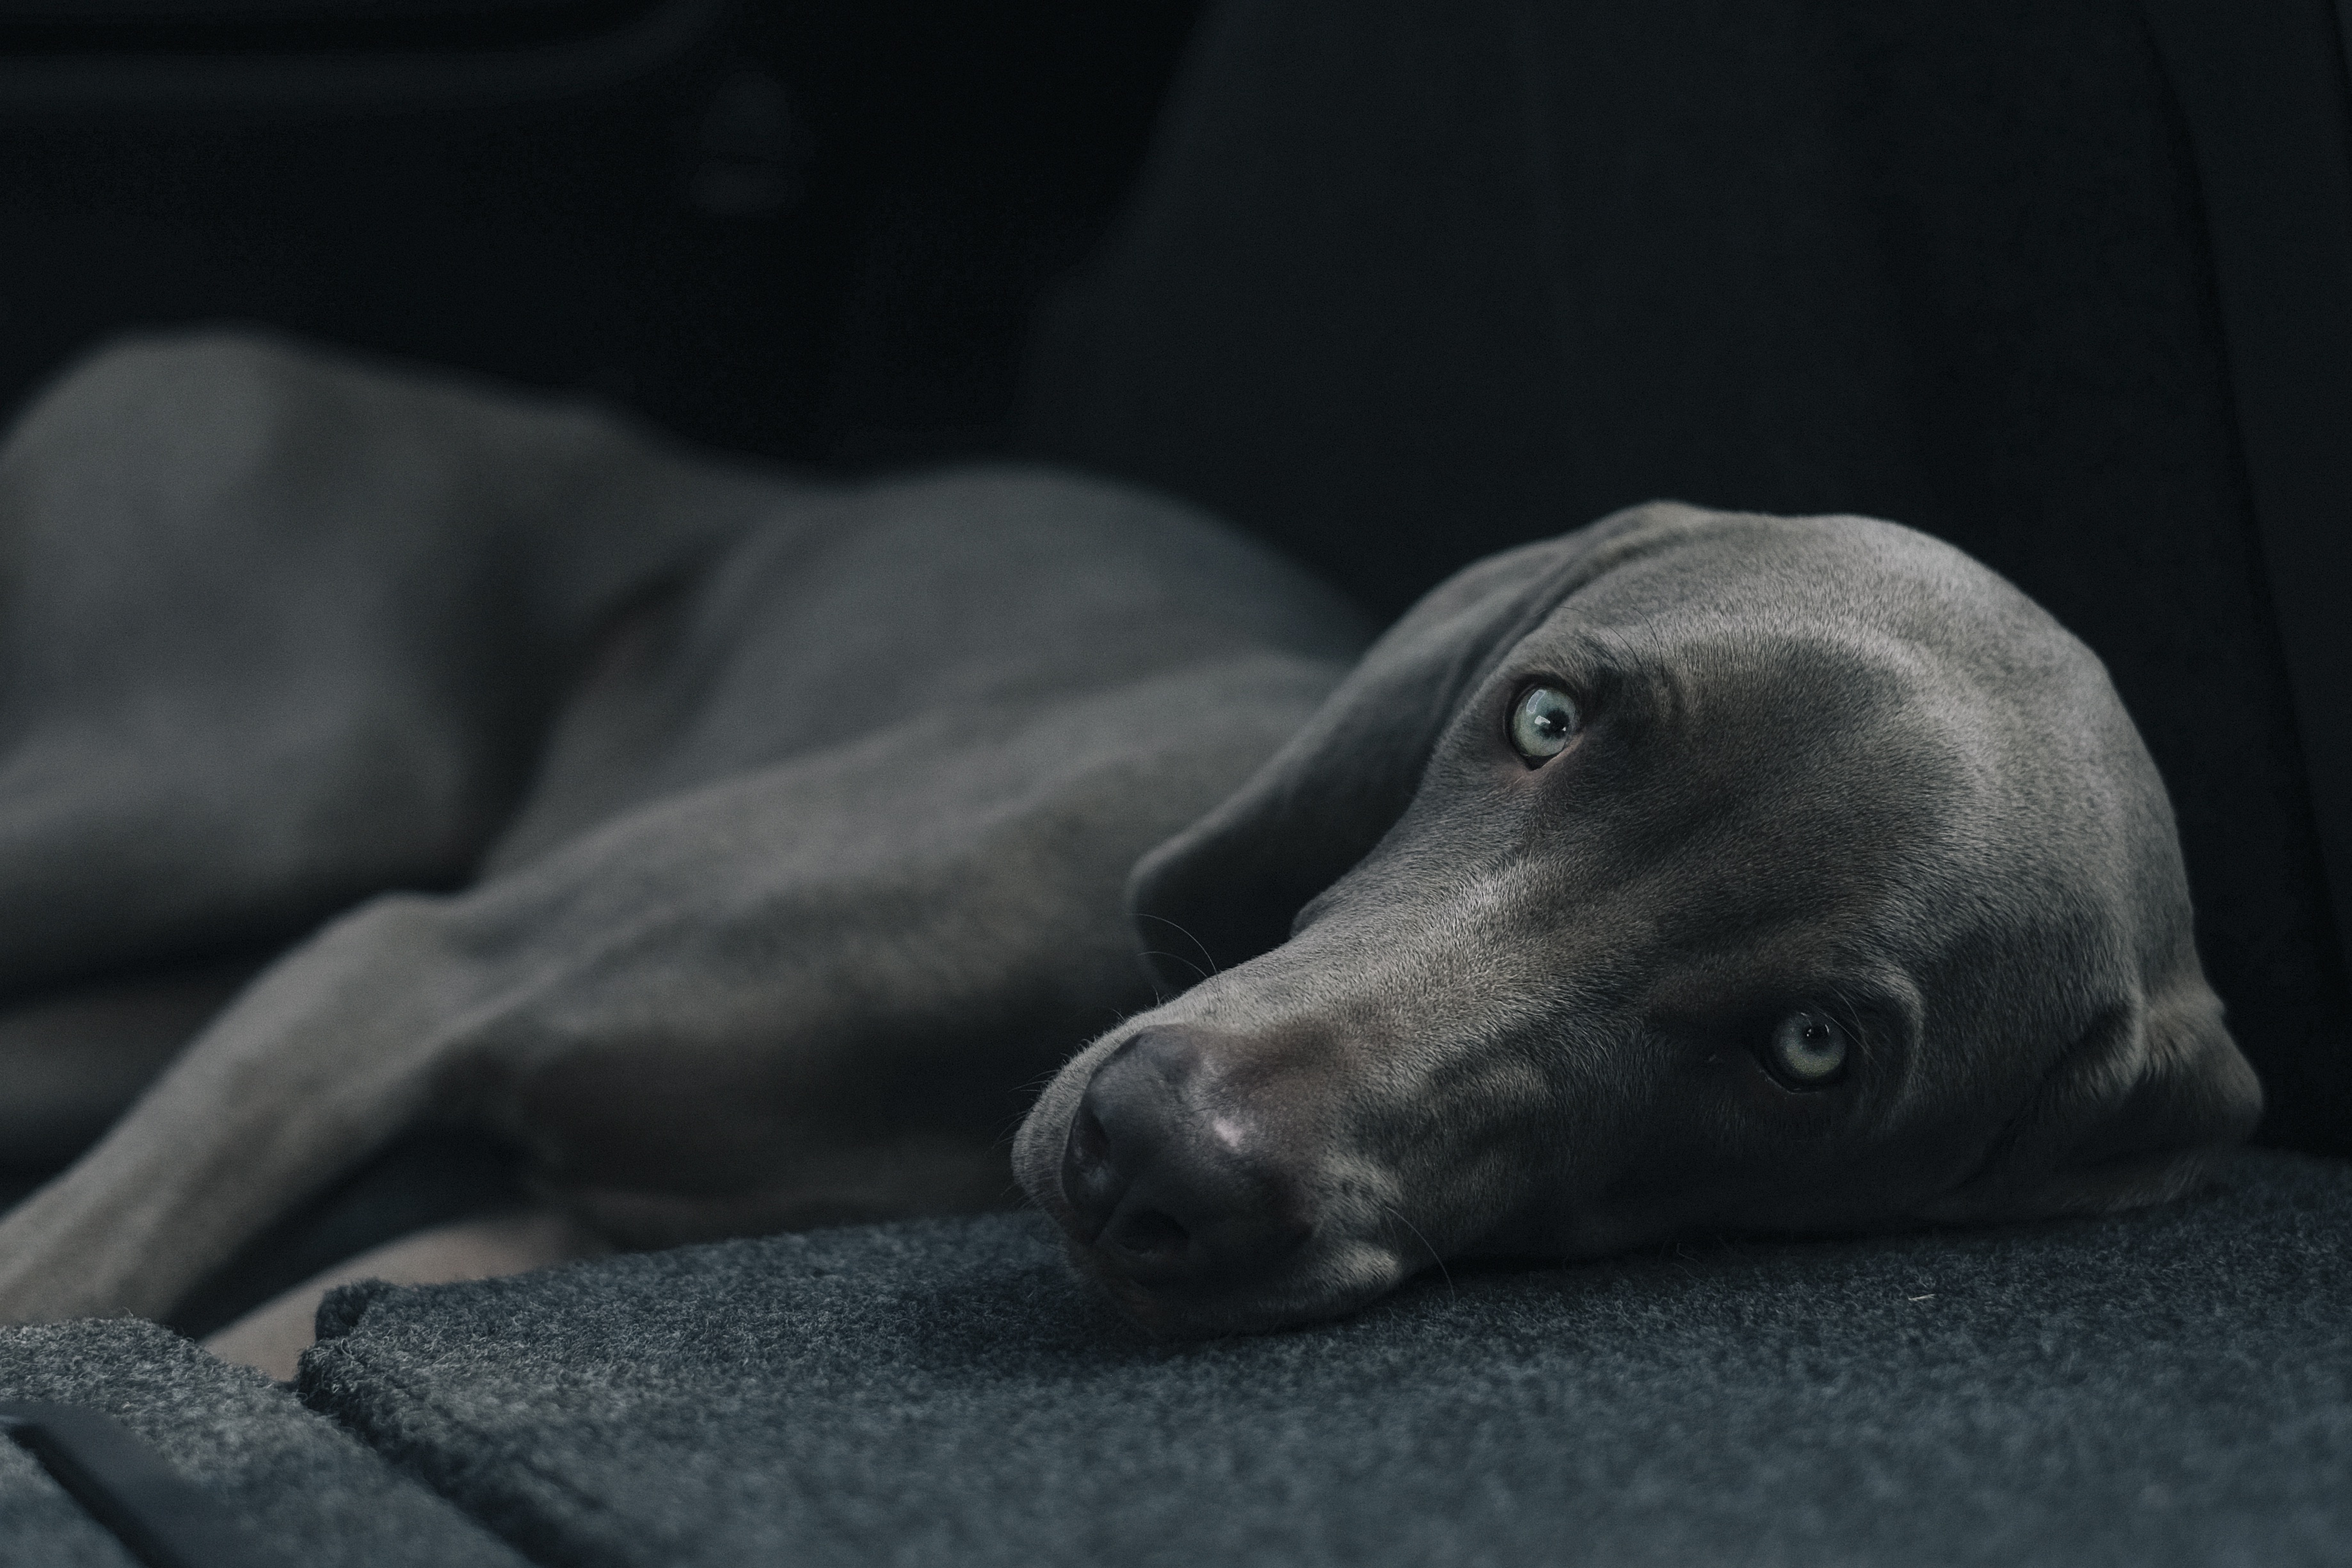
puppy, dog, animal, pet, mammal, hound, weimaraner, vertebrate, dog like mammal, animal sports, dog sports, italian greyhound